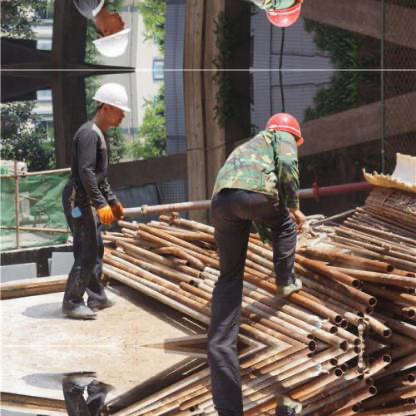
Objects in the image:
label: helmet
label: helmet
label: helmet
label: helmet